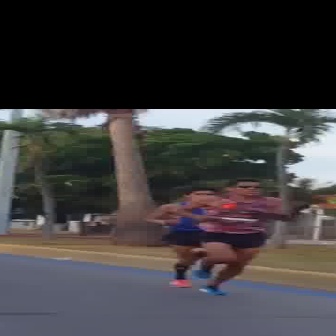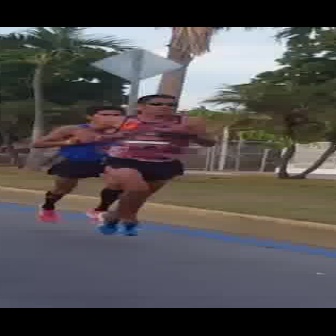
  Please identify the target specified by the bounding box [170,179,288,296] in the first image and locate it in the second image. Return the coordinates in [x_min,y_min,x_max,y_max] format.
Answer: [70,94,213,236]